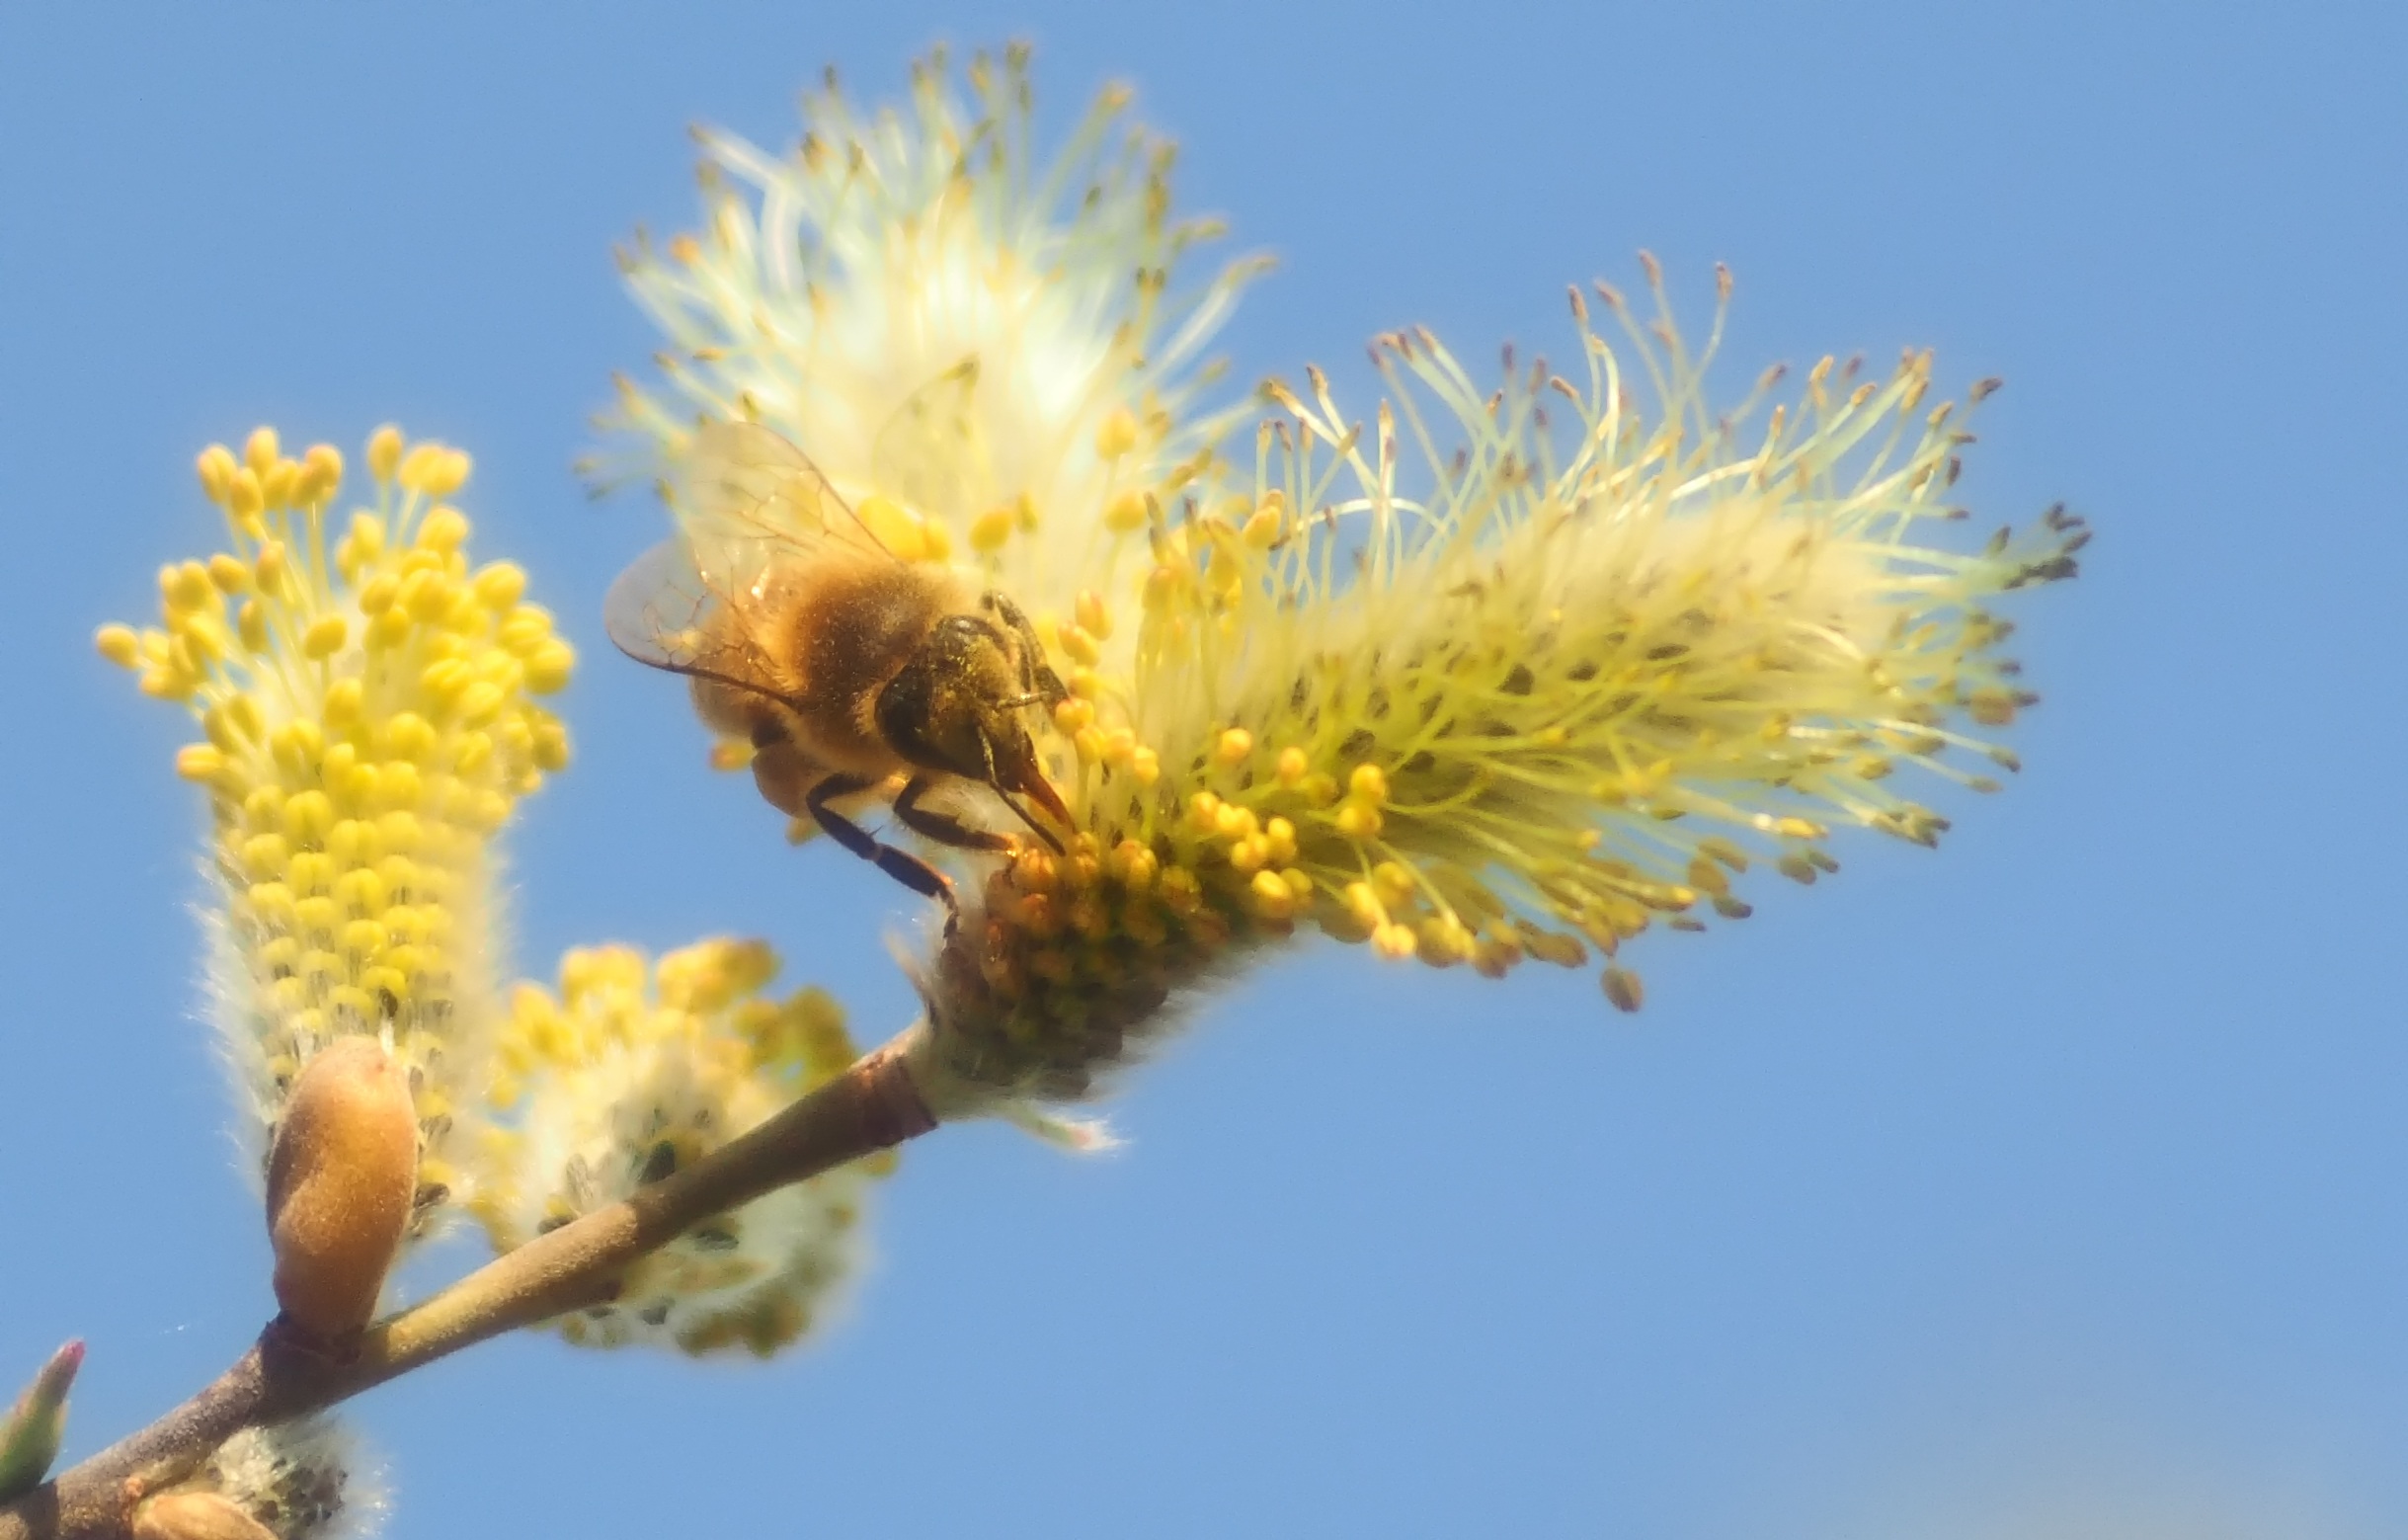
tree, nature, branch, blossom, plant, flower, pollen, produce, insect, botany, yellow, flora, wildflower, close up, mimosa, nectar, macro photography, flowering plant, daisy family, plant stem, land plant, thorns spines and prickles